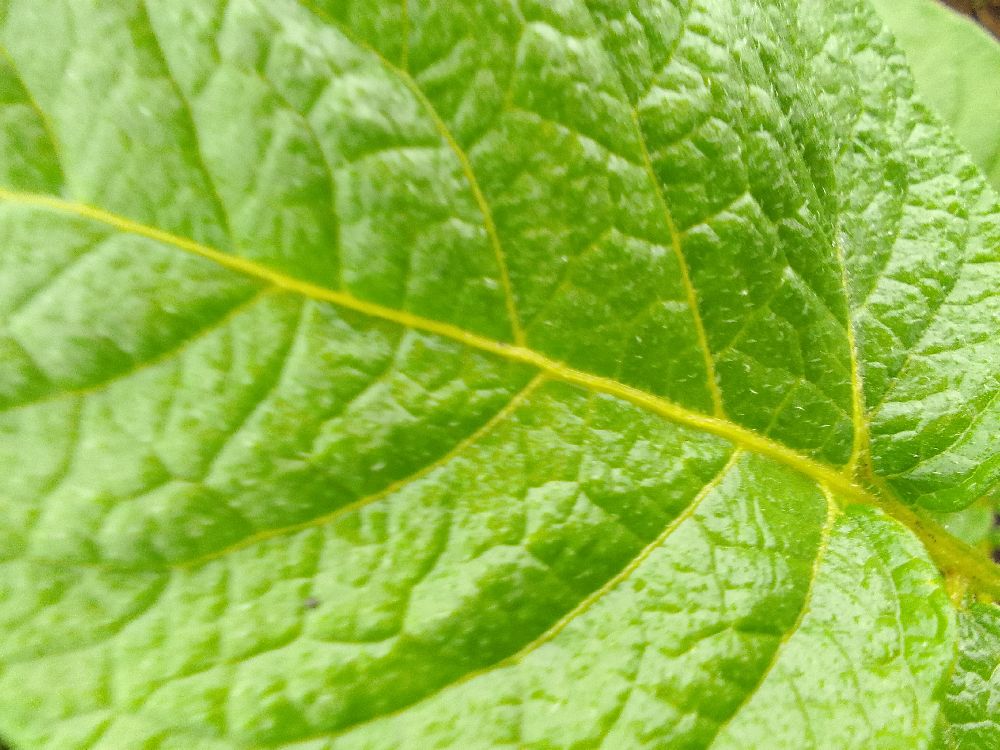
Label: Healthy